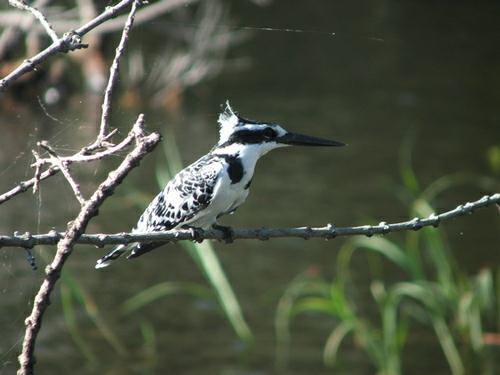
A photo of a pied kingfisher